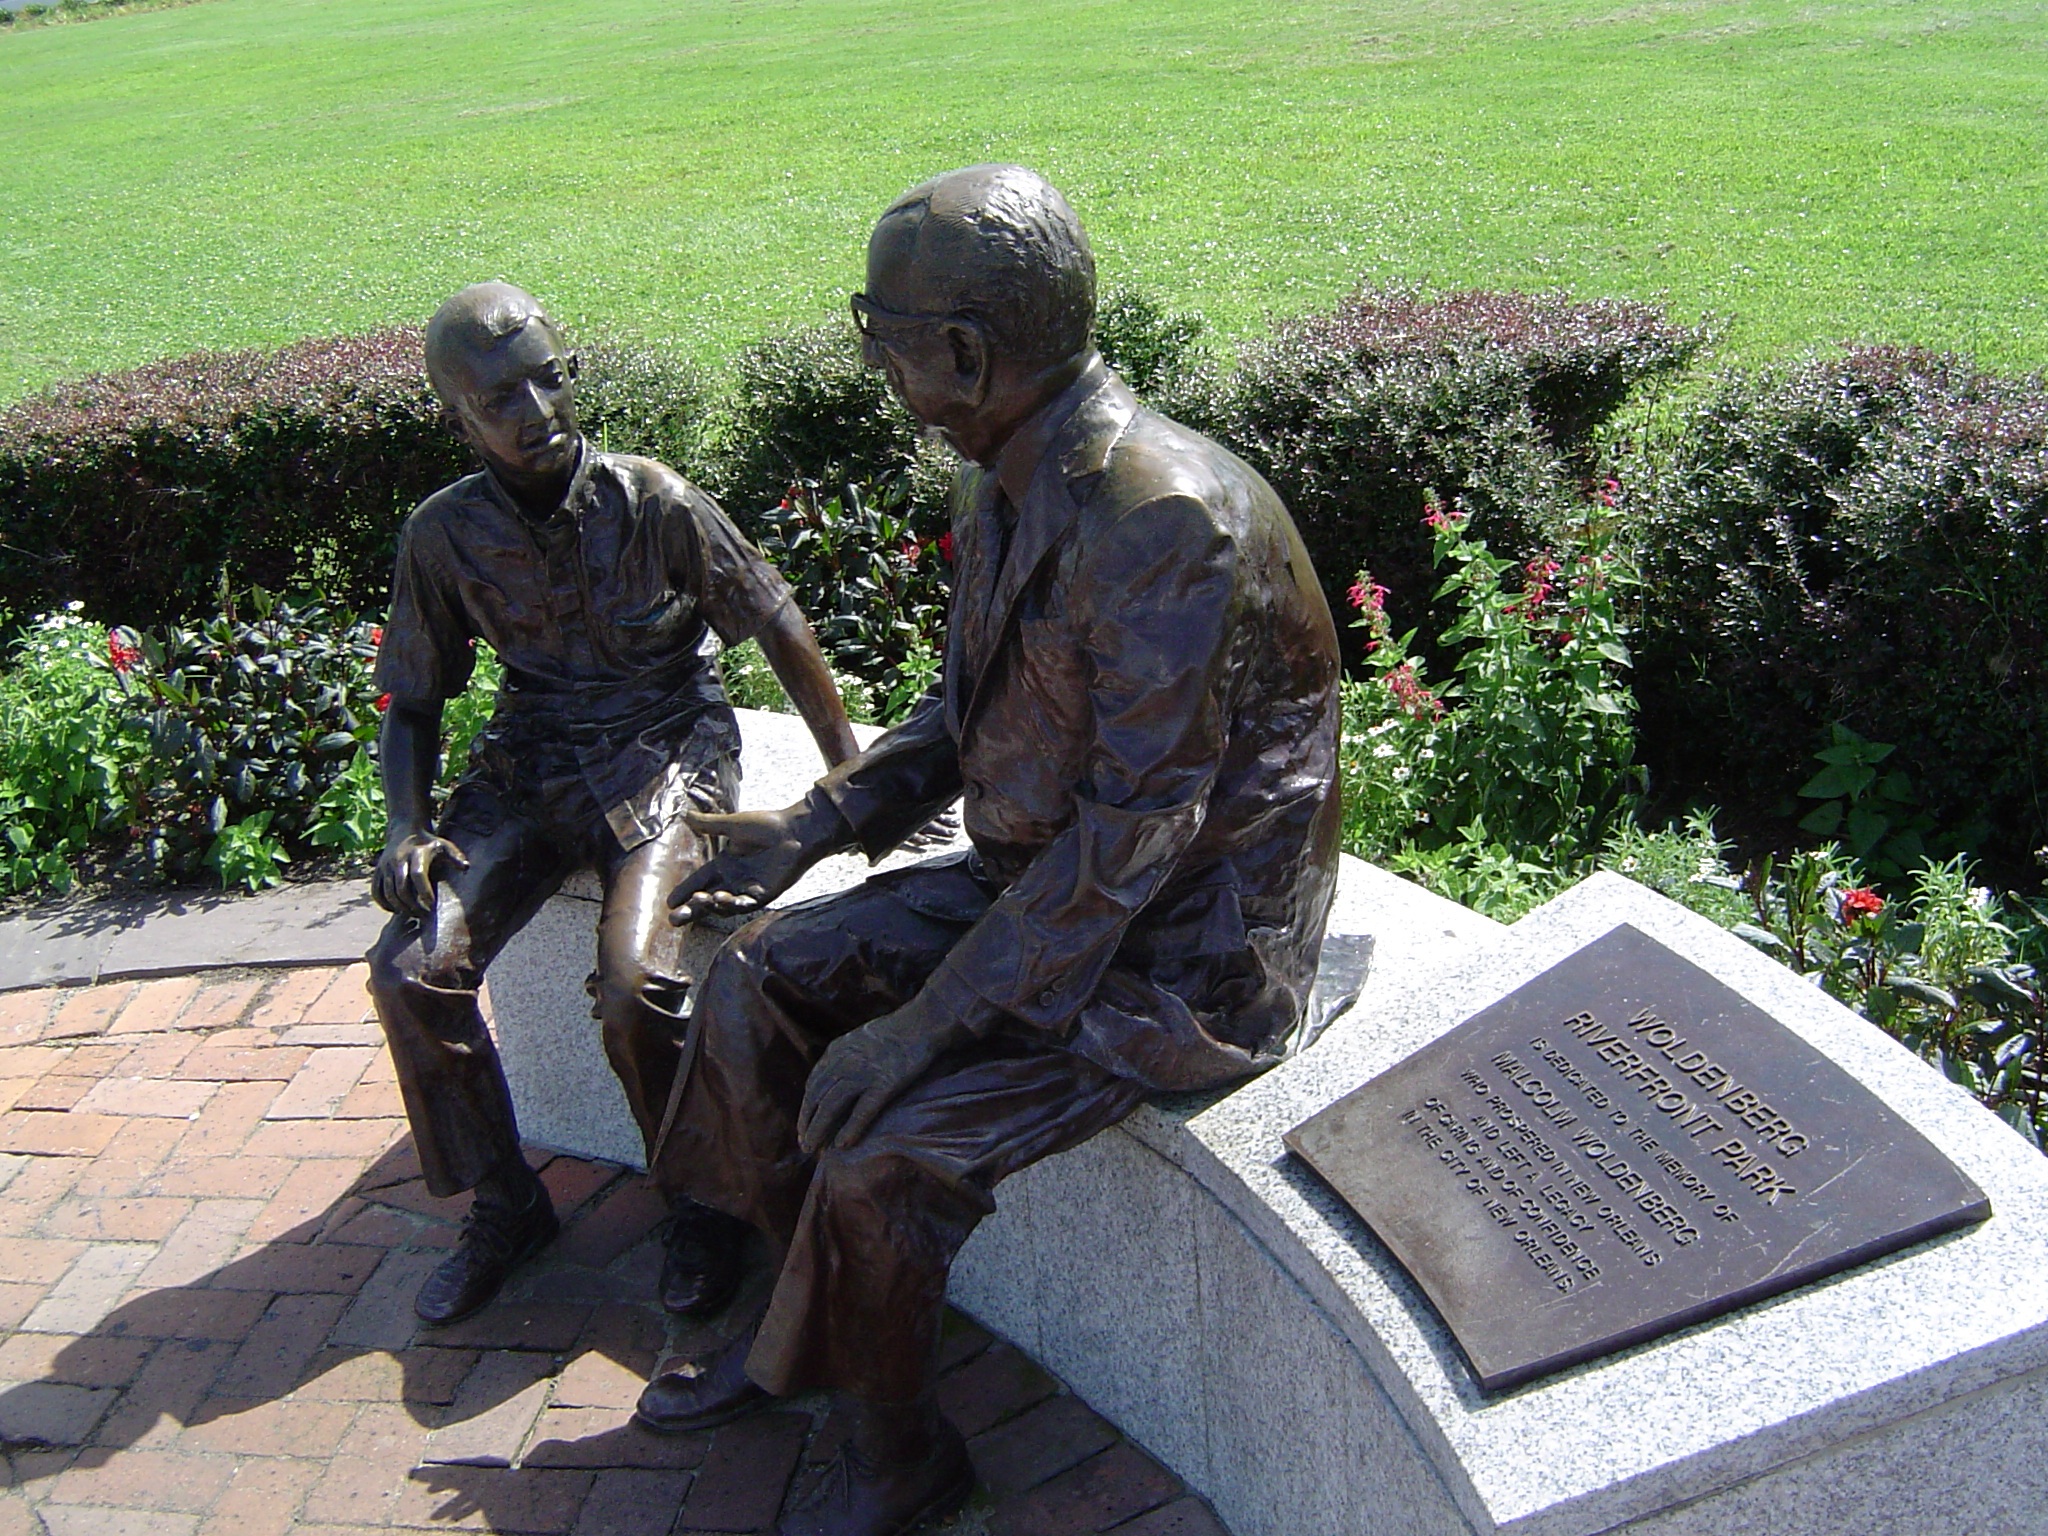
monument, statue, sculpture, memorial, statues, history, monuments, new orleans